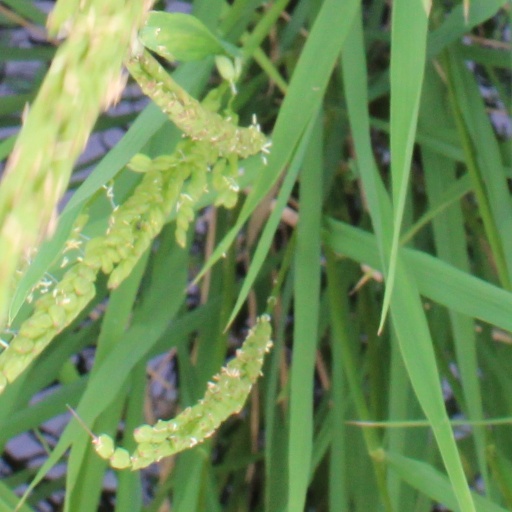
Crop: rice